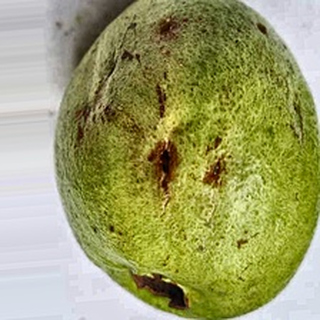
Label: guava_fruit_fly